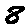
Label: 8